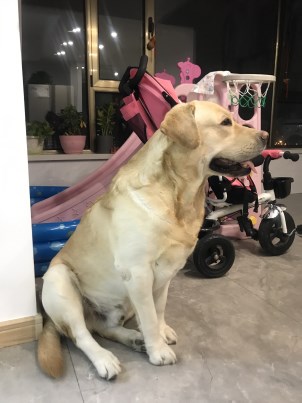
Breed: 3580-n000122-Labrador_retriever